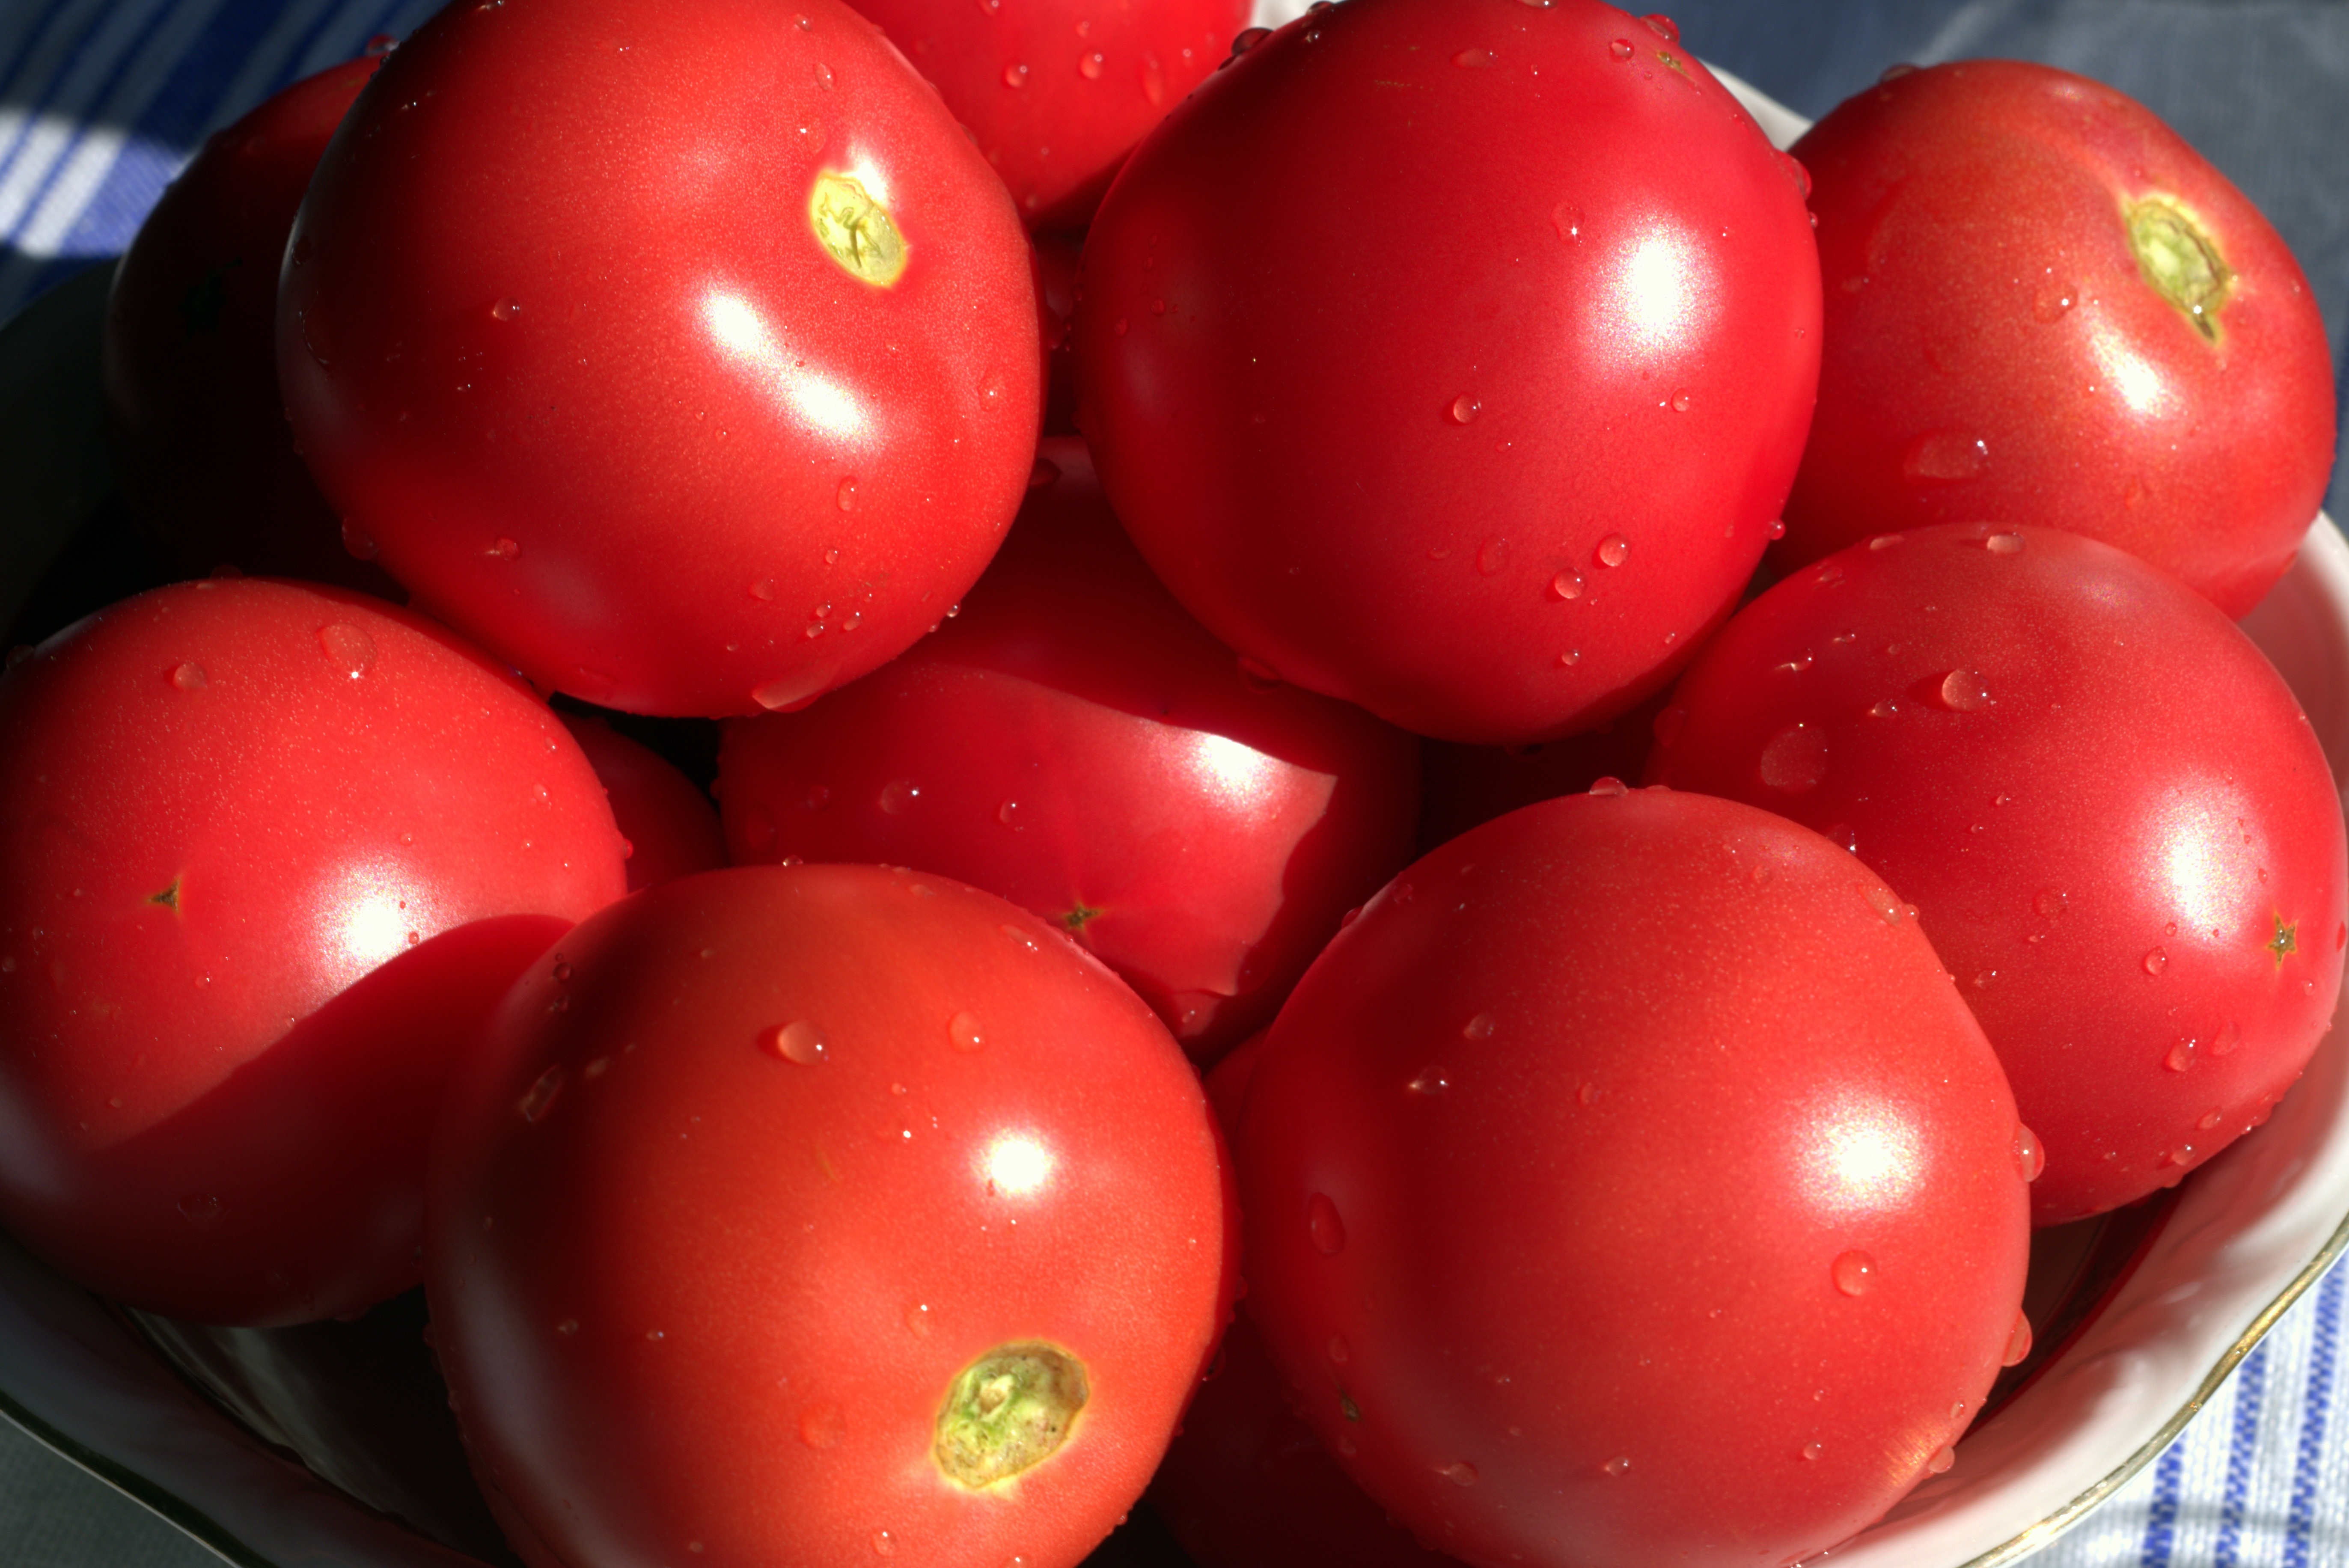
plant, fruit, flower, food, red, produce, vegetable, natural, juicy, healthy, health, tomato, eating, vegetables, tomatoes, antioxidants, diet, vitamins, mature, a vegetable, flowering plant, acerola, land plant, potato and tomato genus